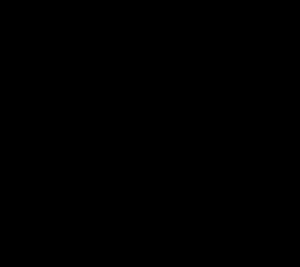
L'alogliptine est une molécule antidiabétique, de la classe des inhibiteurs de la dipeptidyl peptidase-4 ou gliptines